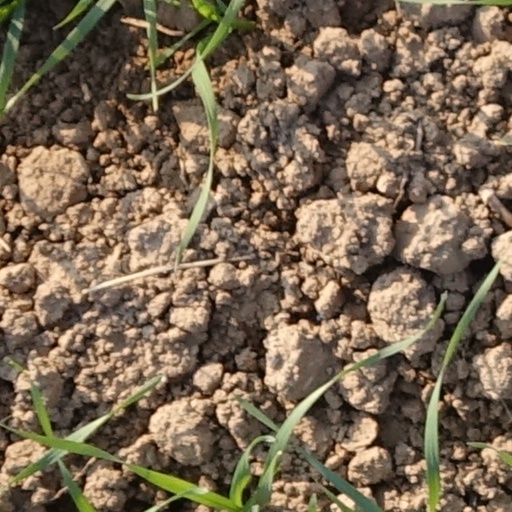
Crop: wheat